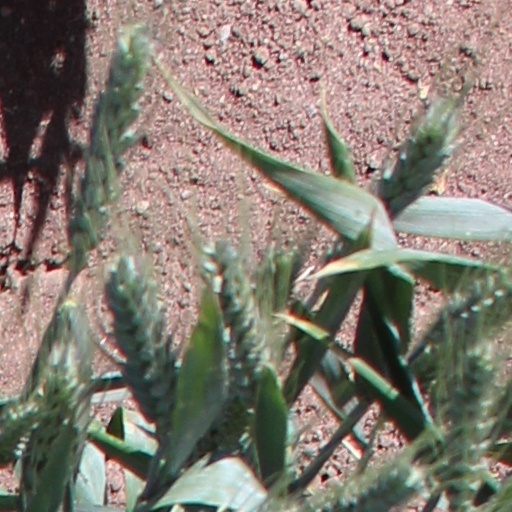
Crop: wheat